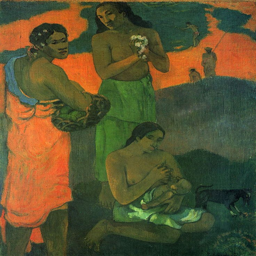
list of paintings by internet encyclopedia project website , the free encyclopedia